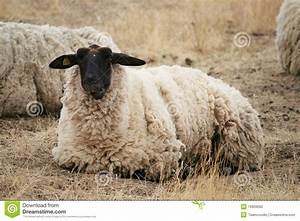
Label: sheep